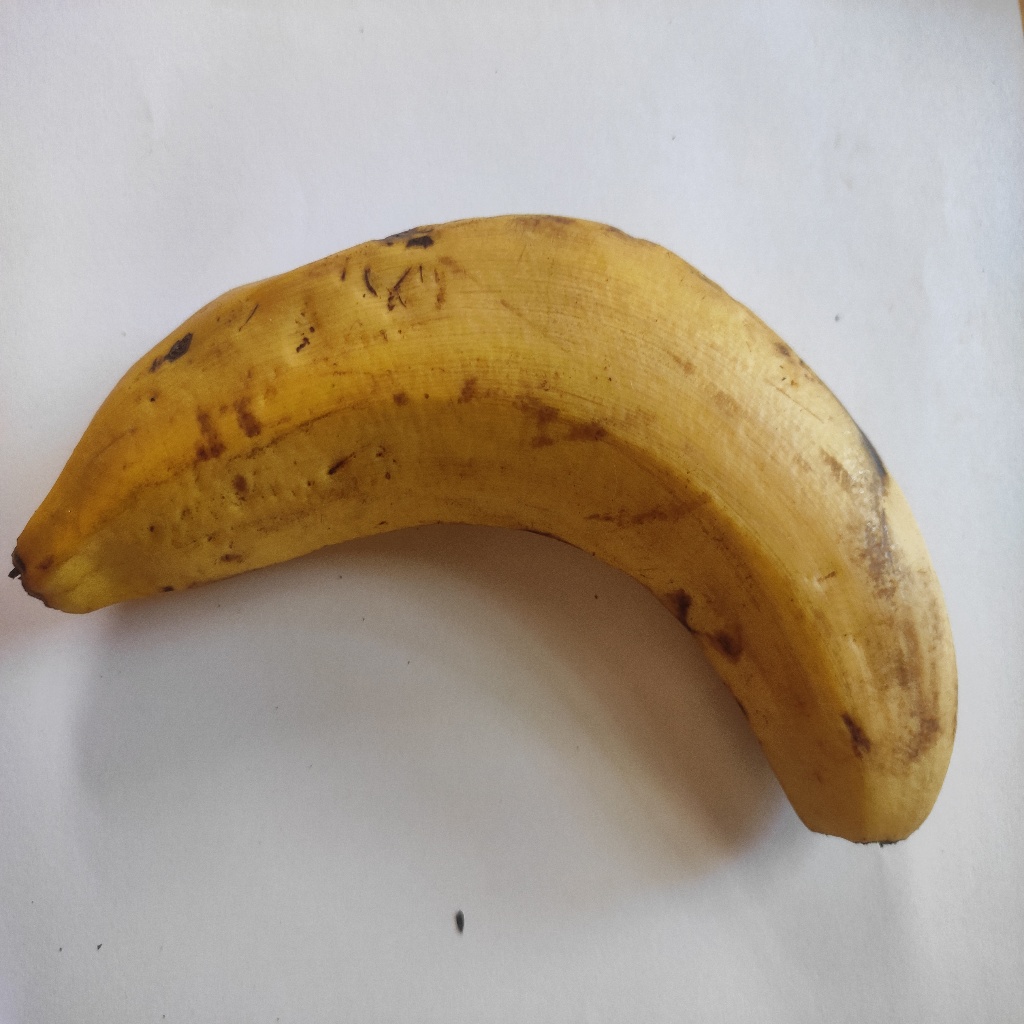
Crop: banana
Quality class: Class_A